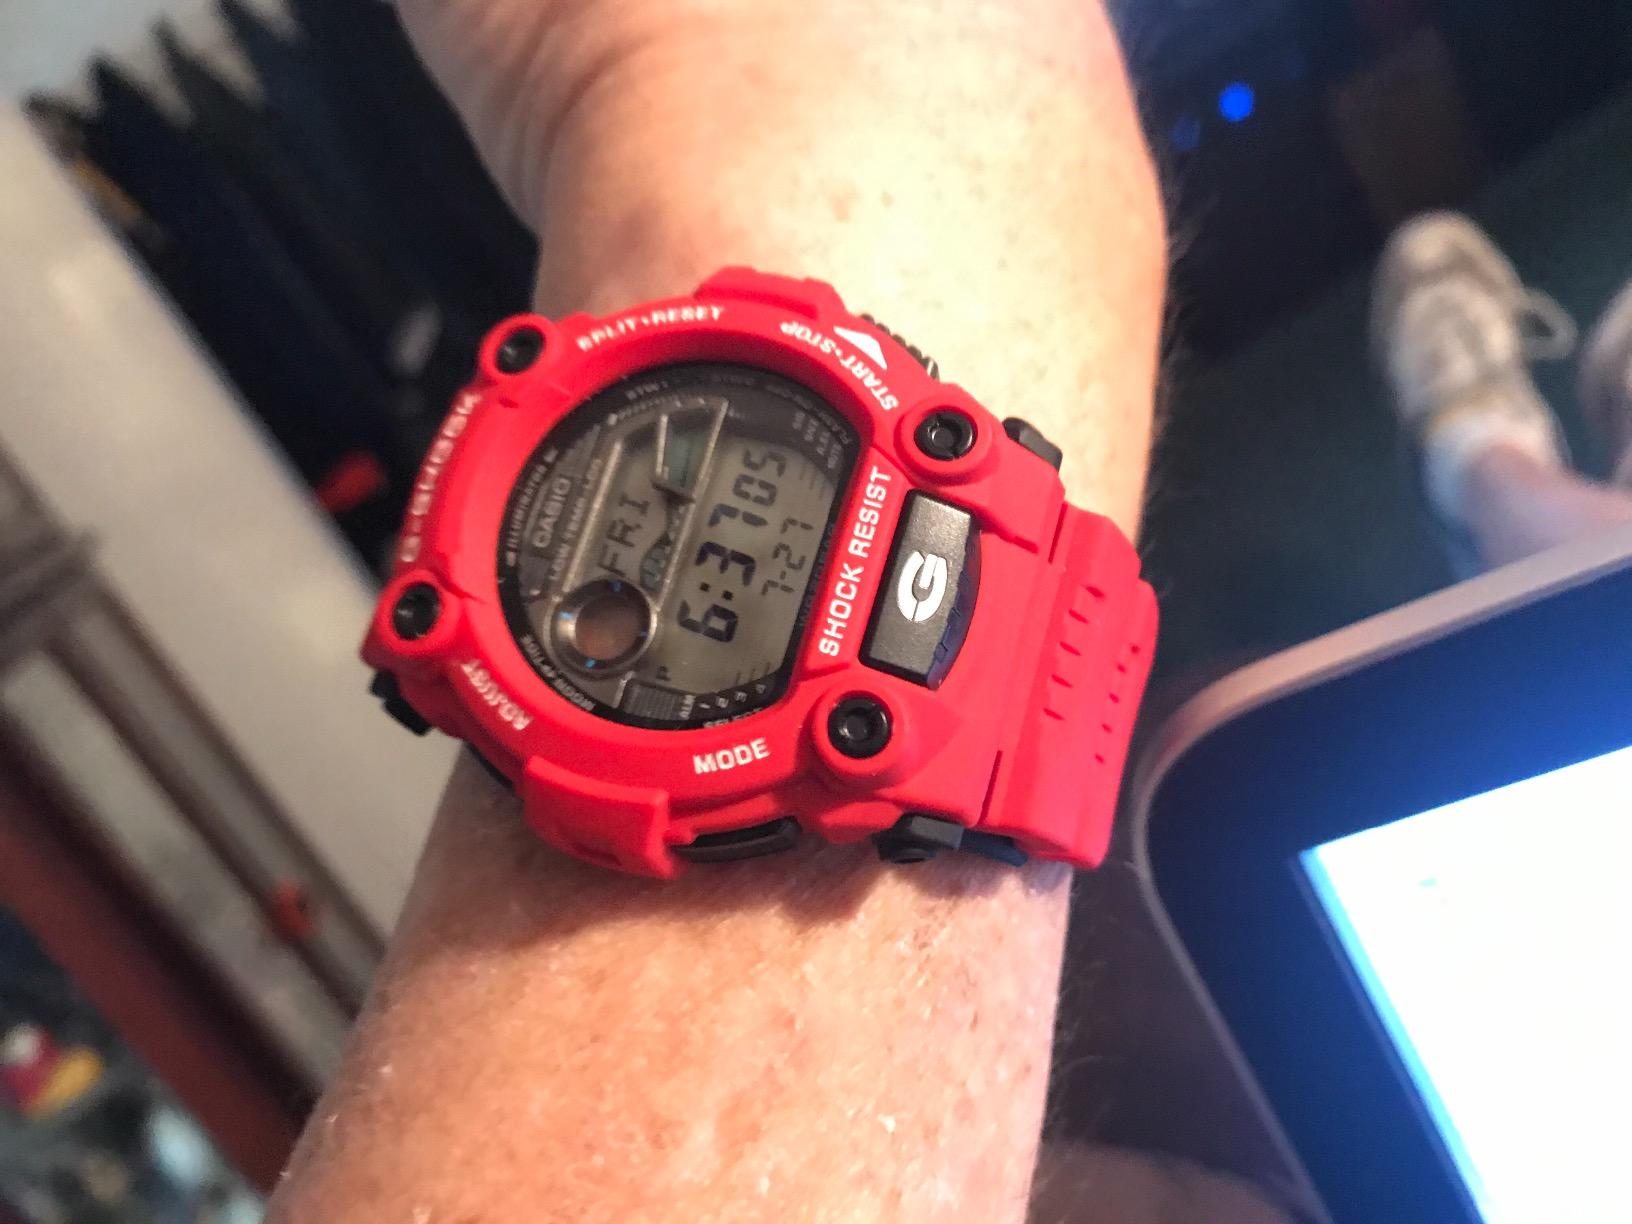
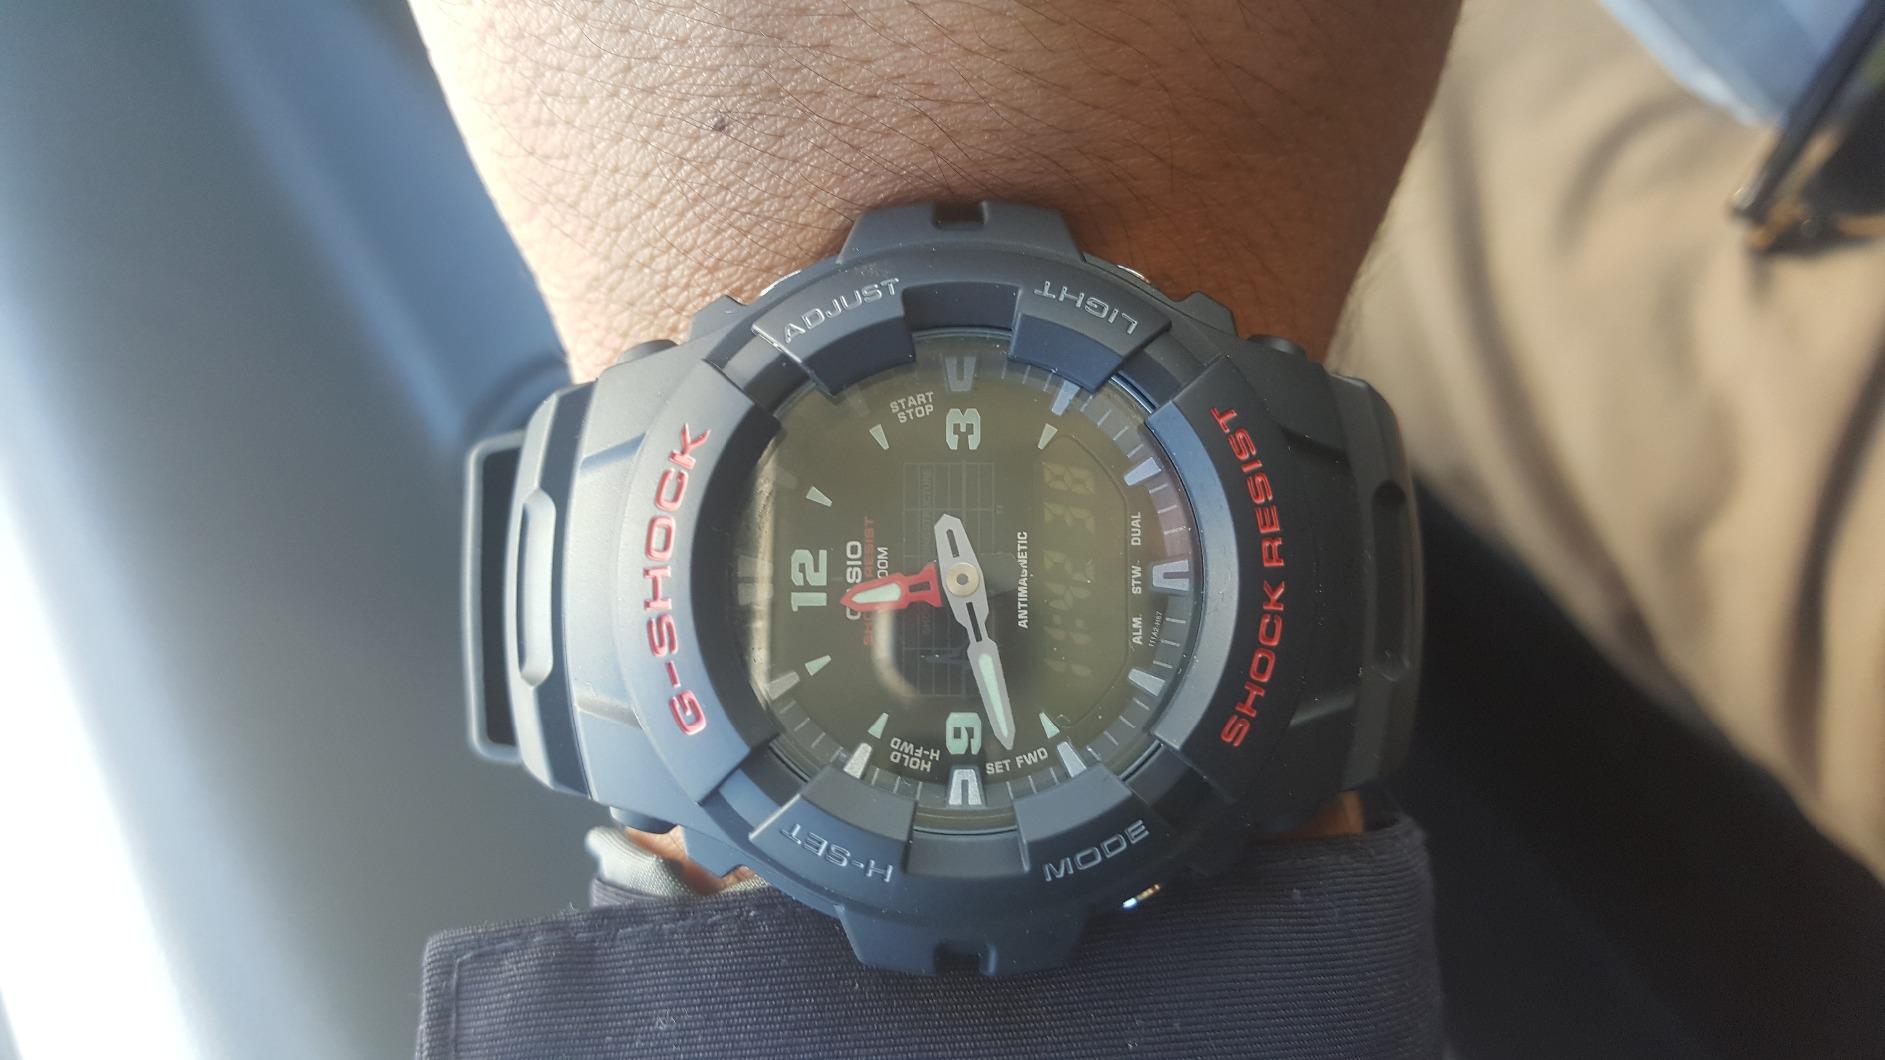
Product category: accessories_watch
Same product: no